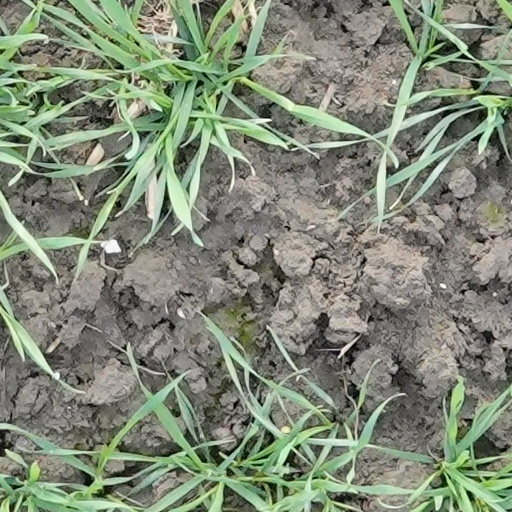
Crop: wheat